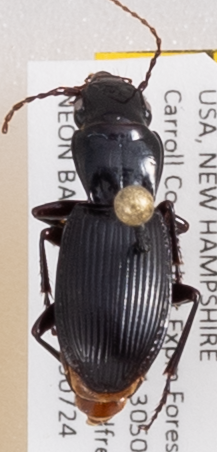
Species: Pterostichus rostratus
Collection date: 2019-07-24
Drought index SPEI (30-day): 0.54
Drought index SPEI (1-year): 1.13
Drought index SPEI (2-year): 0.8